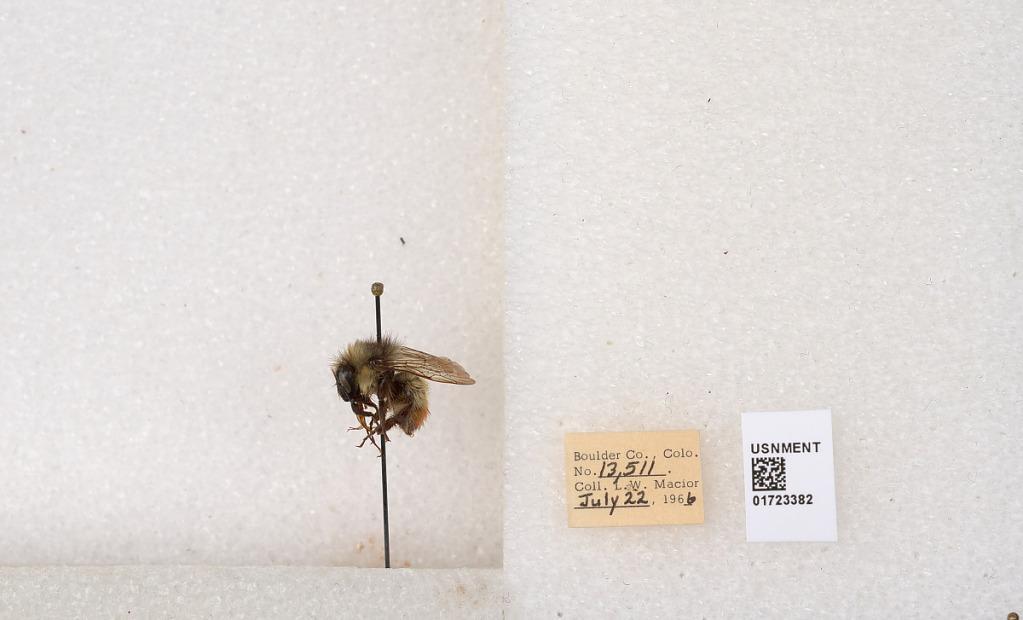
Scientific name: Bombus flavifrons Cresson
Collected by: L. Macior
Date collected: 1966-7-22
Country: United States
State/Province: Colorado
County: Boulder
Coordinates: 40.0925, -105.358